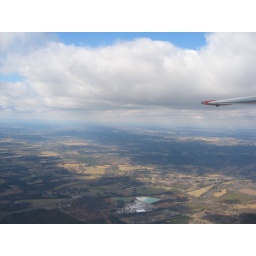
Let L-13 Blanik glider flying over plant near Chilhowee Gliderport, south of Etowah, Tennessee